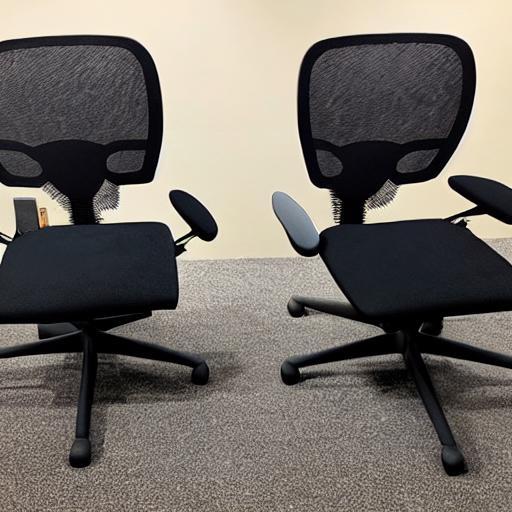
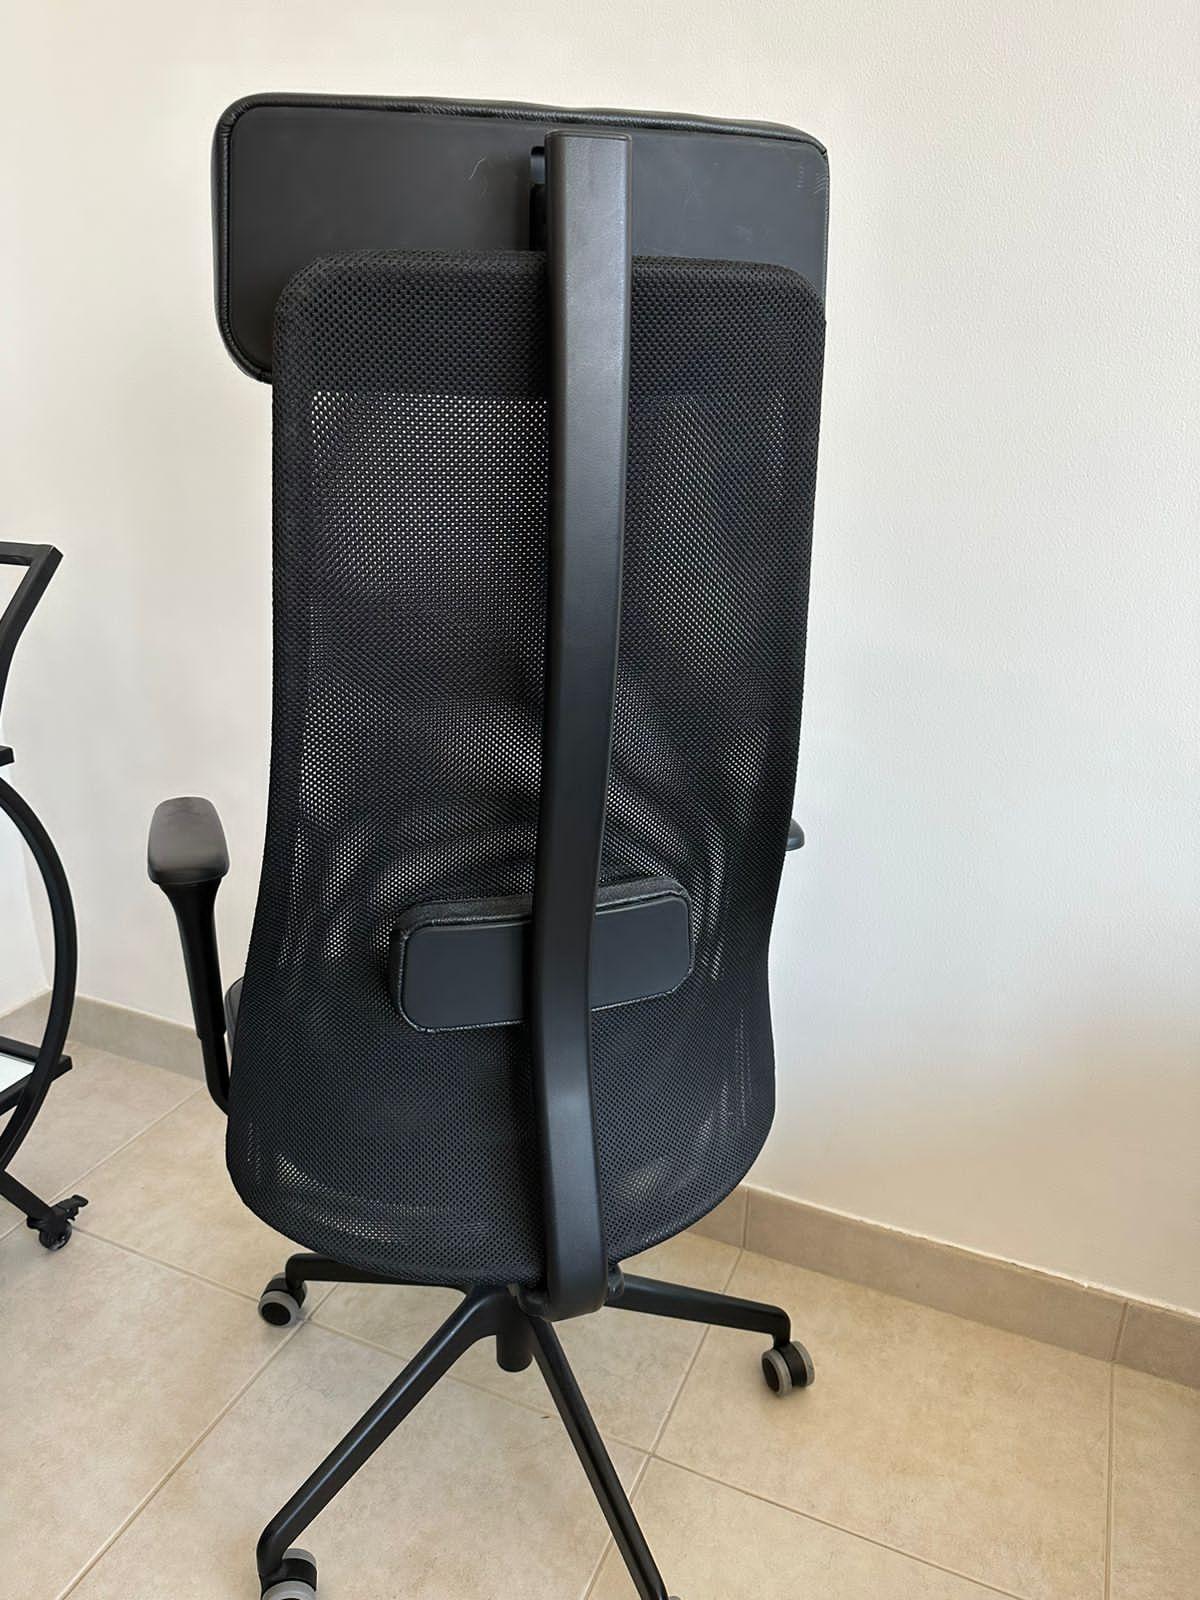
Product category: items_chair
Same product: no